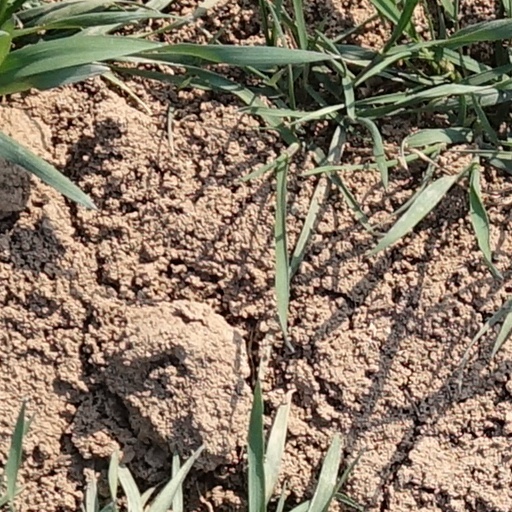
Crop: wheat